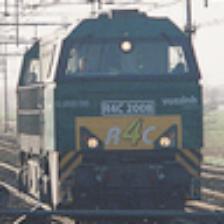
Label: NonHuman